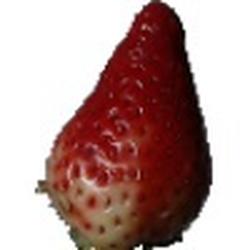
Label: Strawberry